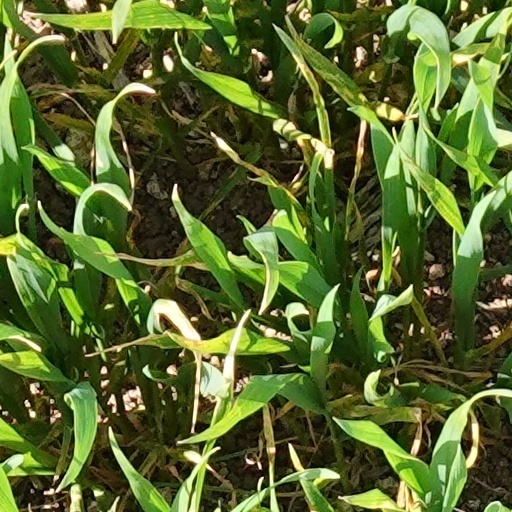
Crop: wheat